Bumble Hole Branch Canal

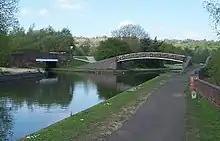
The brick-built Dunn's Bridge over the start of Bumble Hole Branch Canal on the left with the cast iron Bumble Hole Bridge over the Dudley No.2 Canal on the right

At Windmill End Junction, there is another grade II listed footbridge, manufactured by Toll End Works and very similar to that near the Bumble Hole Branch. This one crosses the Netherton Tunnel branch, and was probably built for the opening of that branch in 1858. There are two more towpath bridges connected with it, one over the Boshboil Arm and the other over the Dudley Canal as it heads east from the junction. A little further to the north are the remains of Cobb's Engine House, built in 1831 by Sir Horace St Paul, to drain the coal mines in the area. Next to it is a square-section chimney, tall. Both are scheduled monuments, and the engine house is the earliest of its type still standing.